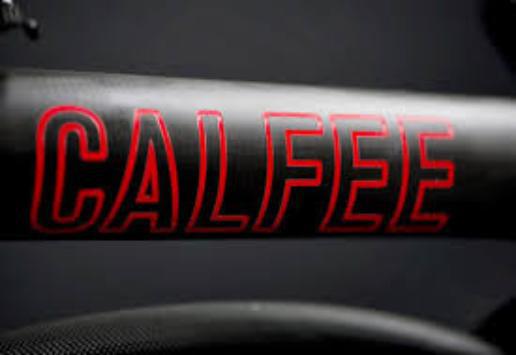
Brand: calfee design
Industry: Food